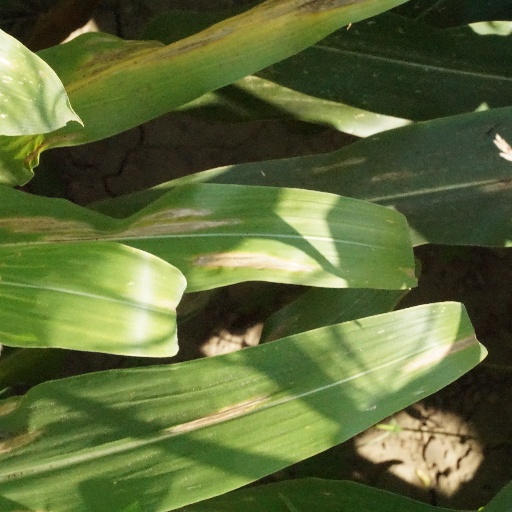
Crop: maize; corn